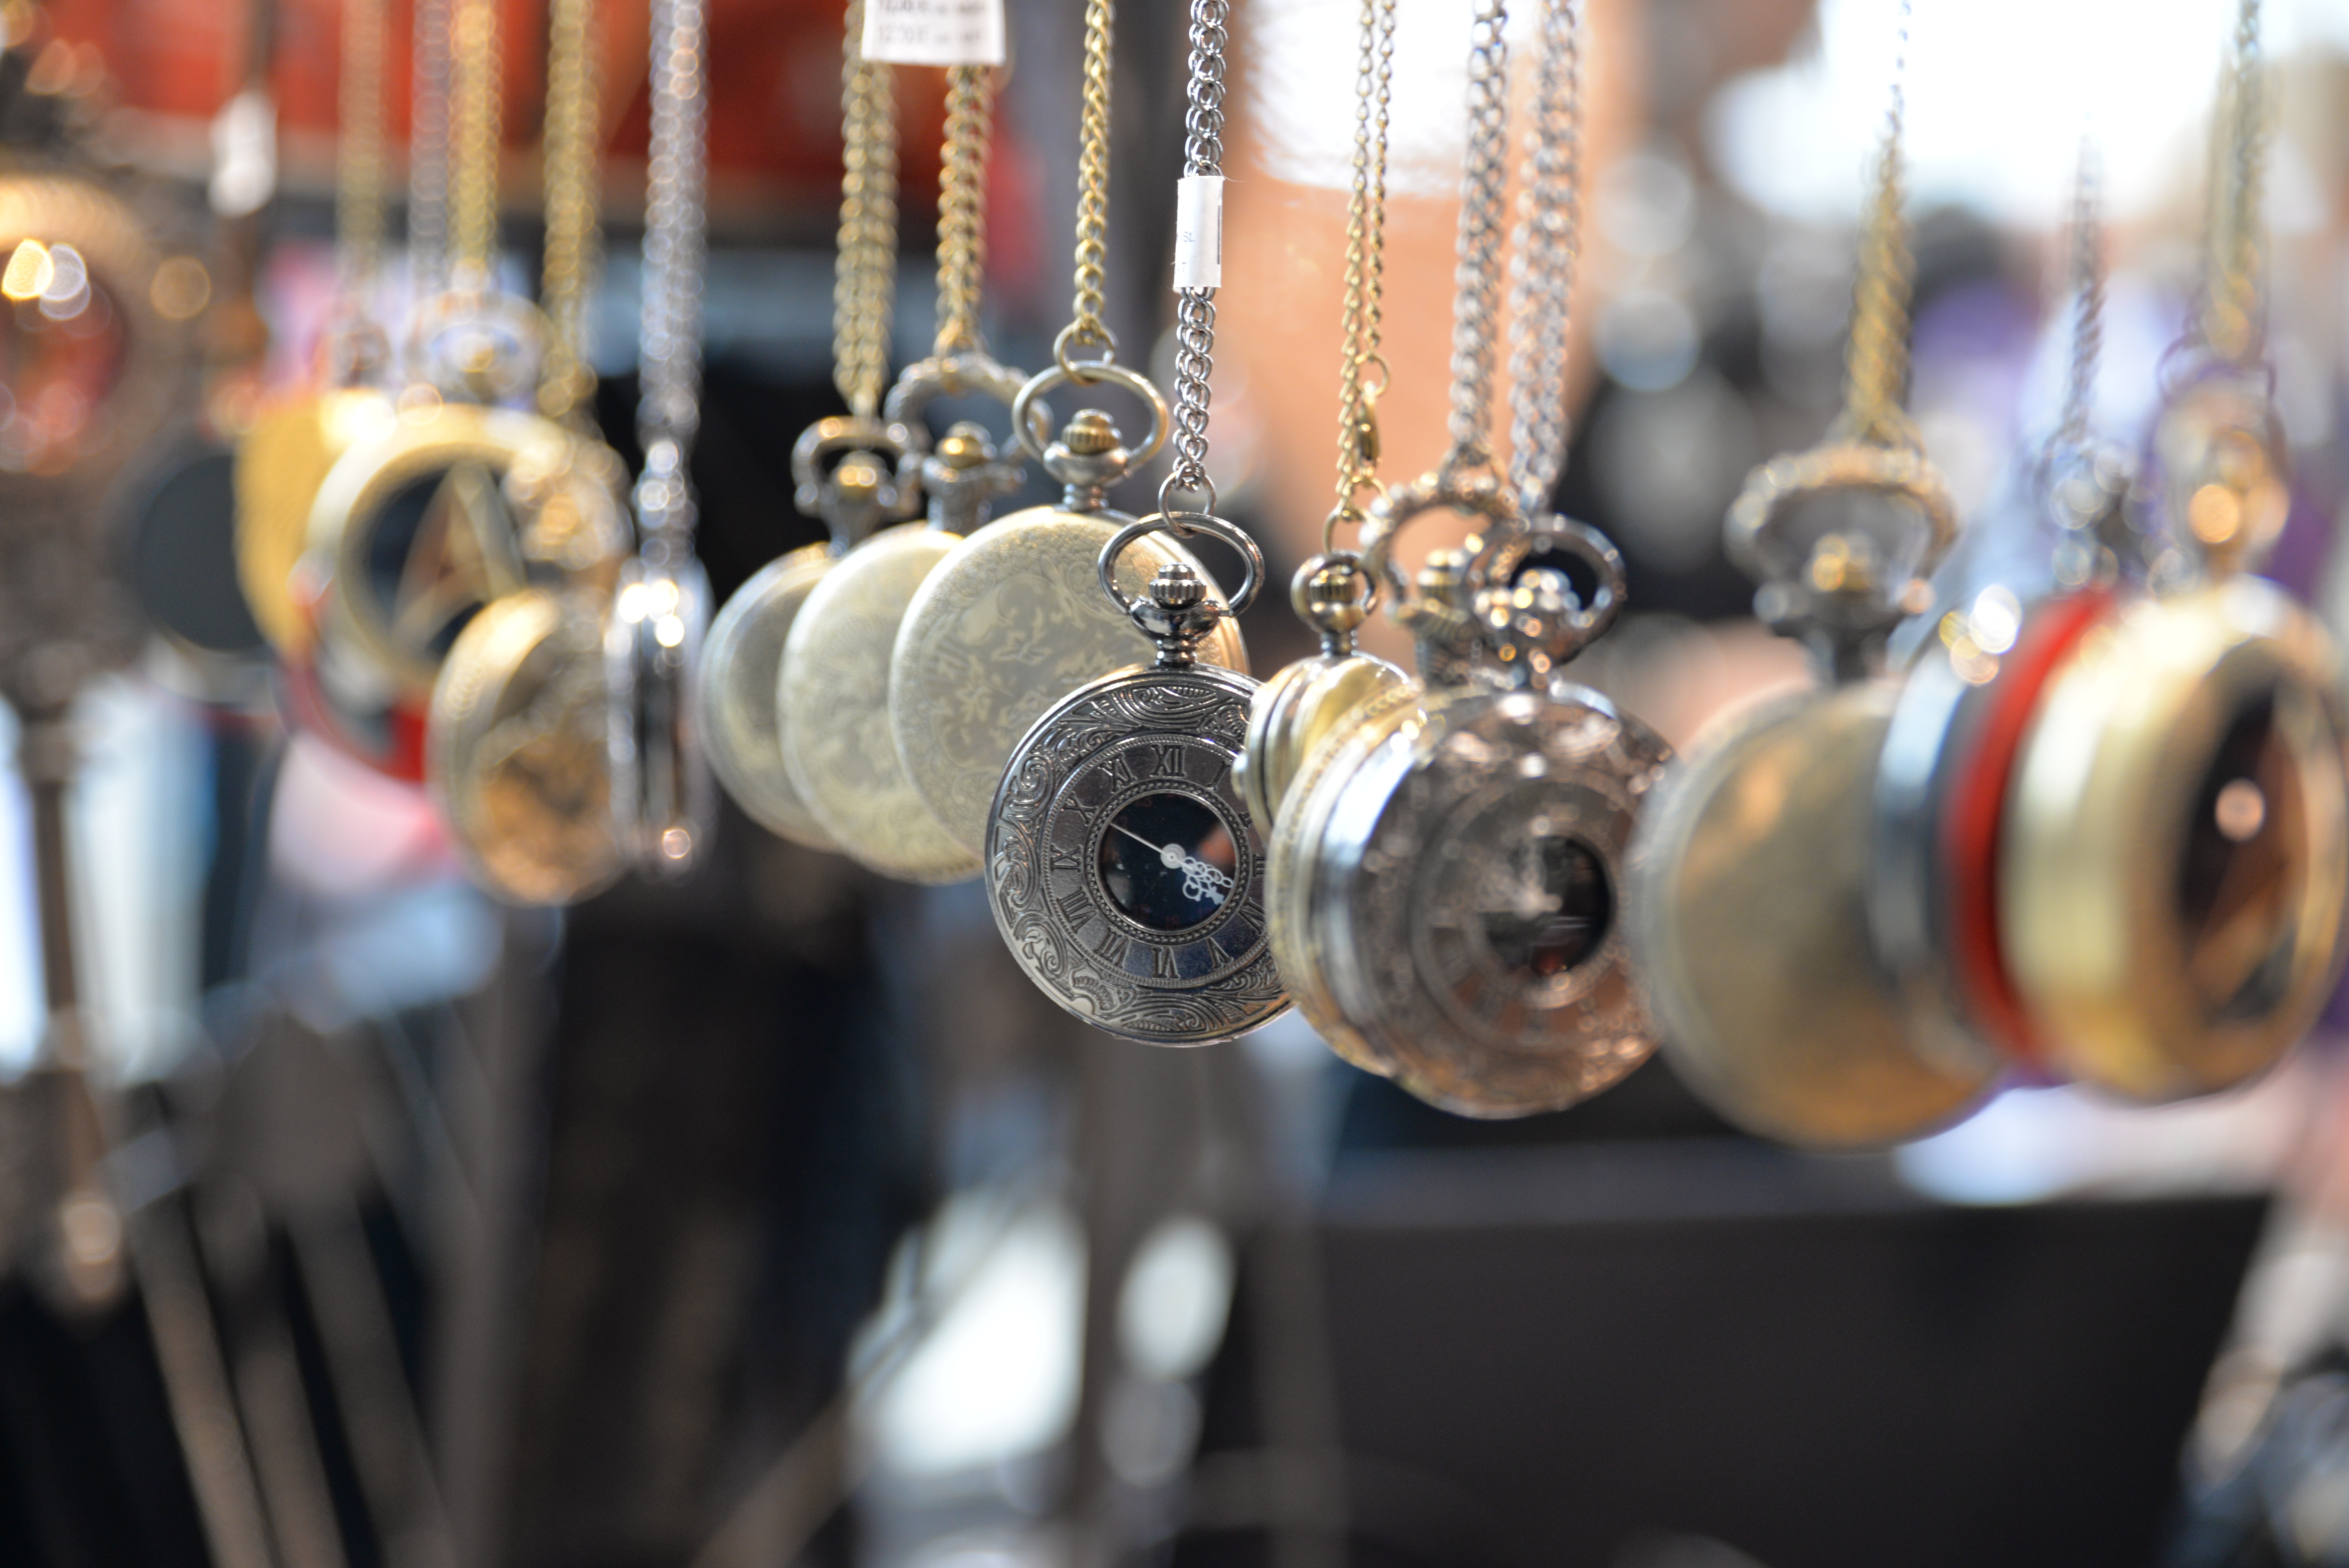
color, pocket watch, steampunk, accessories, comiccon, old fashioned